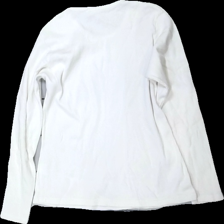
View: back
Type: Top
Category: Ladies
Brand: Not in the list
Brand text on label: PTA
Colors: White
Material: 100% cotton
Cut: Regular
Size: M
Season: All
Damage location: middle right
Damage 2 location: middle left
Price range: <50
Recommended usage: Export
Description: vit långärmad tröja, nopprig